International Drag Day

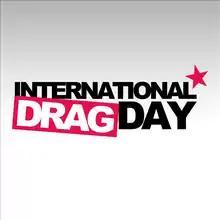
International Drag Day's logo

The International Drag Day is an annual event on July 16 that aims to celebrate and recognize the Drag art all around the world.